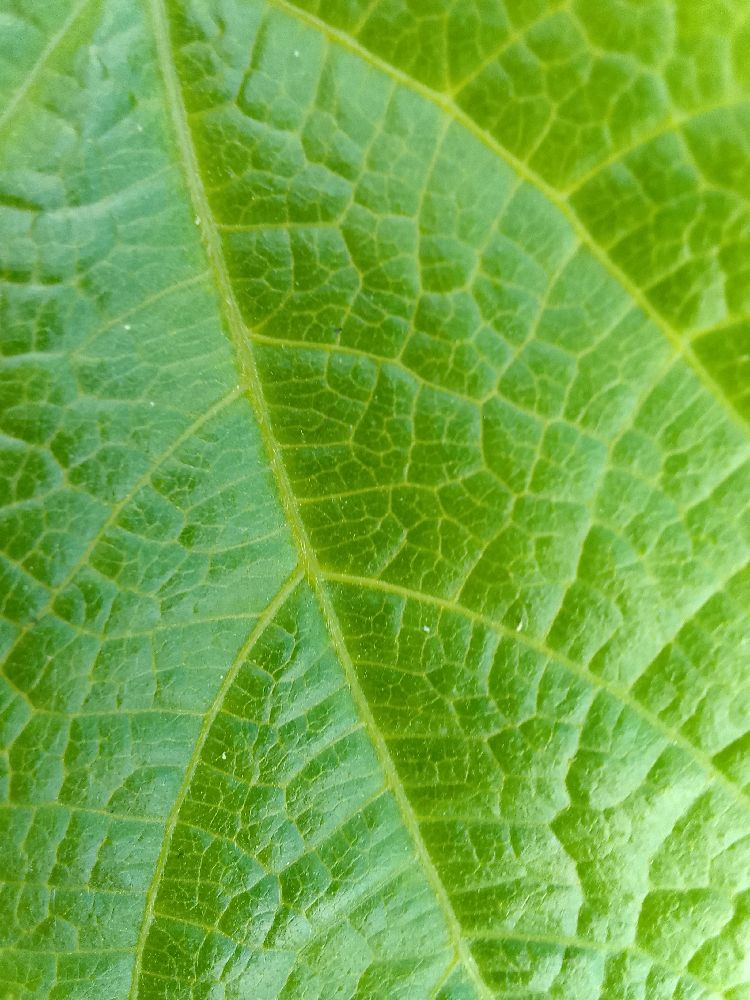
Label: healthy